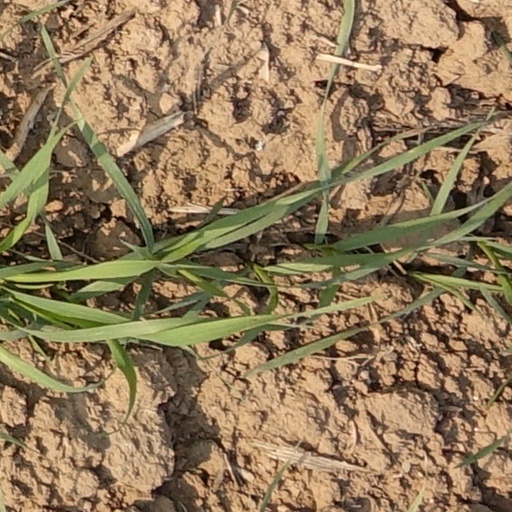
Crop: wheat